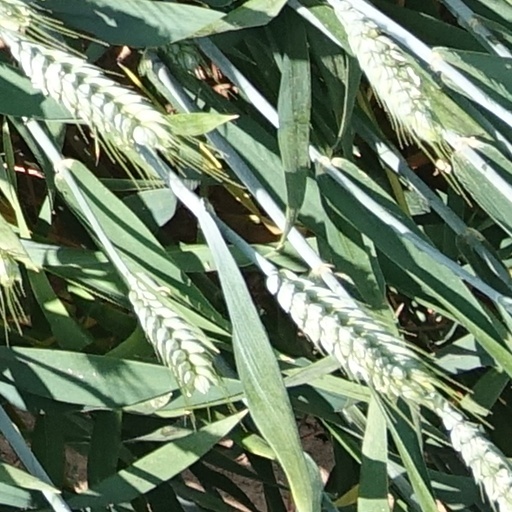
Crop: wheat